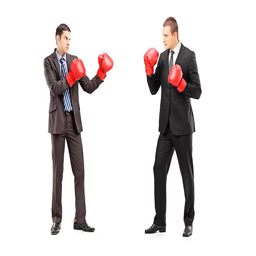
businessmen having a fight with boxing gloves